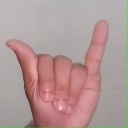
अक्षर: य